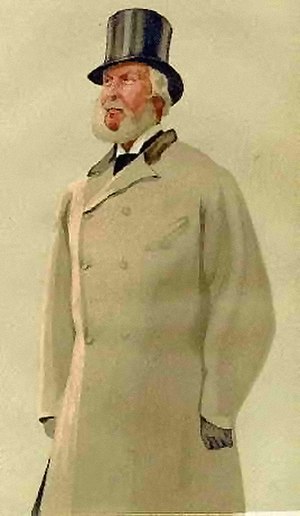
Frakke / Historie
Dobbeltradet frakke, 1876.
En frakke eller en overfrakke er en jakke, der går ned over knæet. Den er beregnet det yderste stykke overtøj. Frakker bliver hovedsageligt brugt om vinteren for at holde varmen. Frakker er ofte fremstillet i varme materialer som uld eller pels.